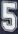
Number: 5